Congo Free State

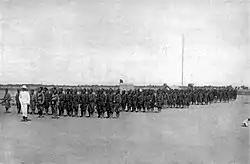
A typical "Force Publique" regiment, circa 1900

The "Force Publique" (FP), Leopold's private army, was used to enforce the rubber quotas. Early on, the FP was used primarily to campaign against the Arab slave trade in the Upper Congo, protect Leopold's economic interests, and suppress the frequent uprisings within the state. The Force Publique's officer corps included only white Europeans (Belgian regular soldiers and mercenaries from other countries). On arriving in the Congo, the army included men from Zanzibar, West Africa, and eventually from the Congo itself. In addition, Leopold had been actually encouraging the slave trade among Arabs in the Upper Congo in return for slaves to fill the ranks of the FP. During the 1890s, the FP's primary role was to exploit the natives as corvée labourers to promote the rubber trade.